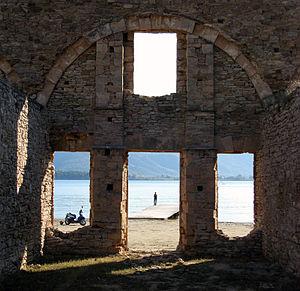
Poros est une île grecque du golfe saronique. Elle est toute proche de l'Argolide.